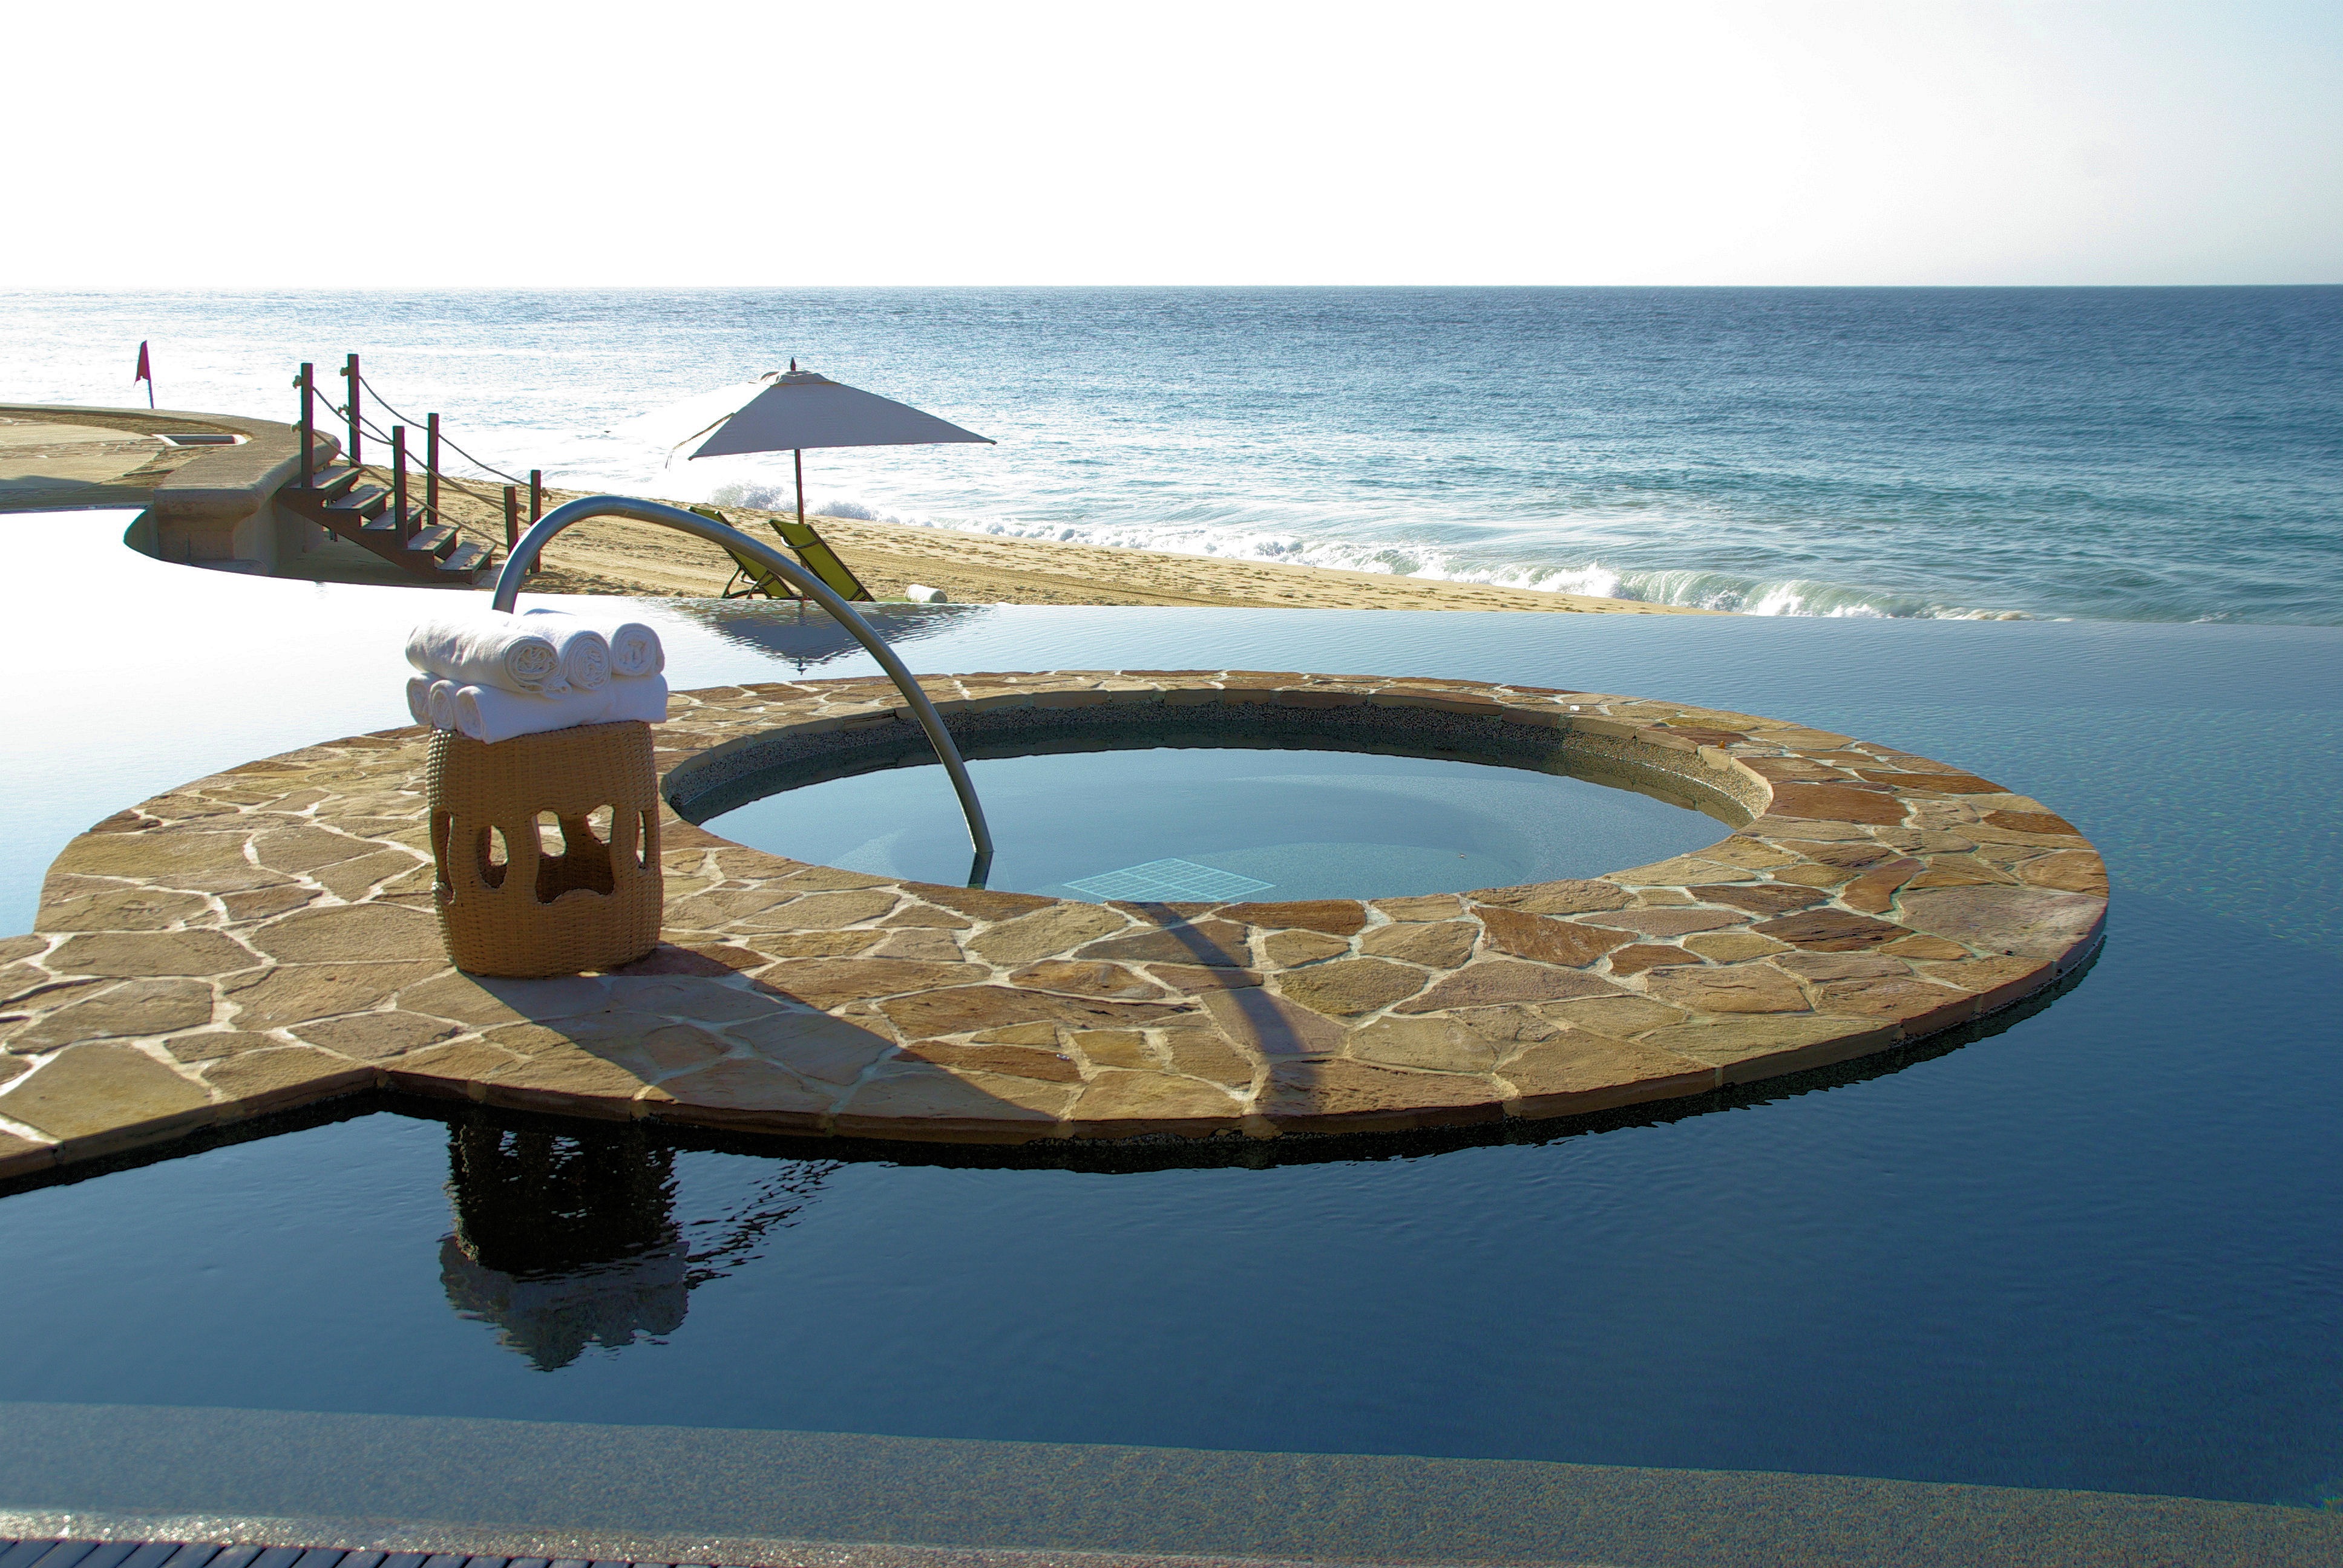
sea, wing, boat, view, vacation, vehicle, swimming pool, luxury, hotel, resort, mexico, cabo, san lucas